Normanby, Redcar and Cleveland

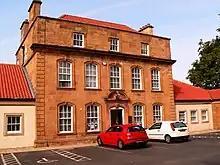
Normanby House is now known as the Manor House and serves as a doctors' surgery.

Flatts Lane Woodland Country Park is an area of woodland in Normanby, sheltered from the urban sprawl below in the Tees Valley. It provides residents with a place to walk and exercise. It aims to give a 'countryside experience' without a long journey to reach it.